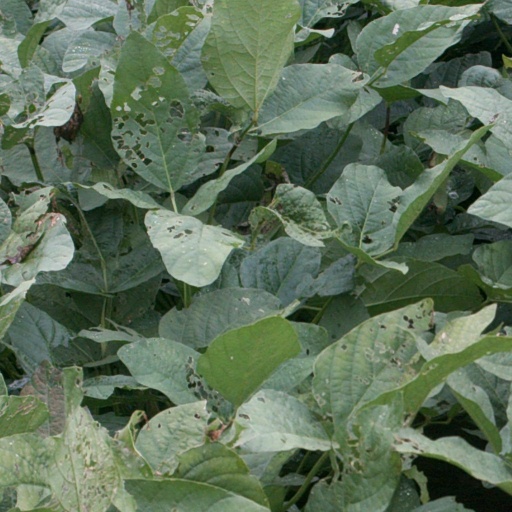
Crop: soybean